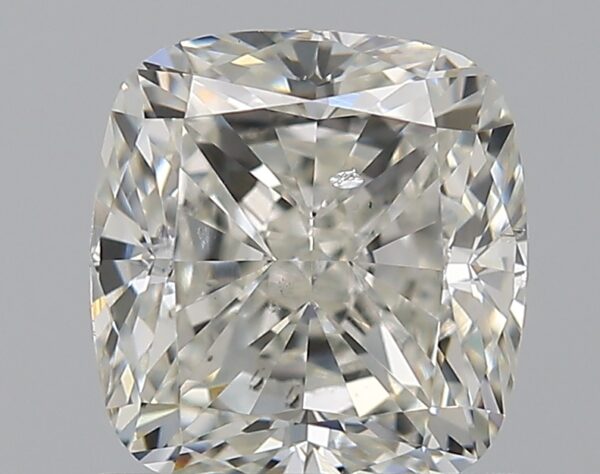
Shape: cushion
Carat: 1.2
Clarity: SI1
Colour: I
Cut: EX
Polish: VG
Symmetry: VG
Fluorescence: N
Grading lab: GIA
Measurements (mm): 6.1 x 5.72 x 3.96